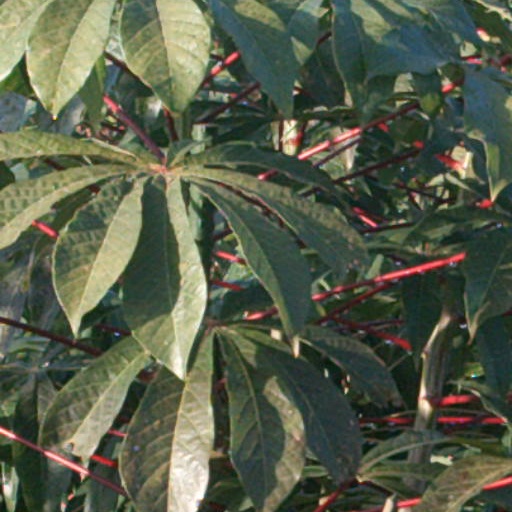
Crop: cassava